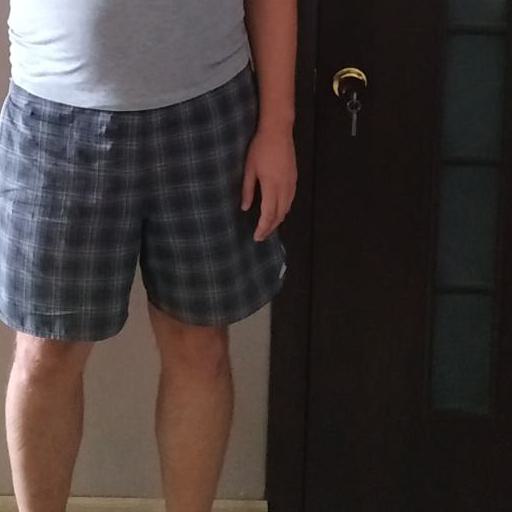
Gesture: no_gesture